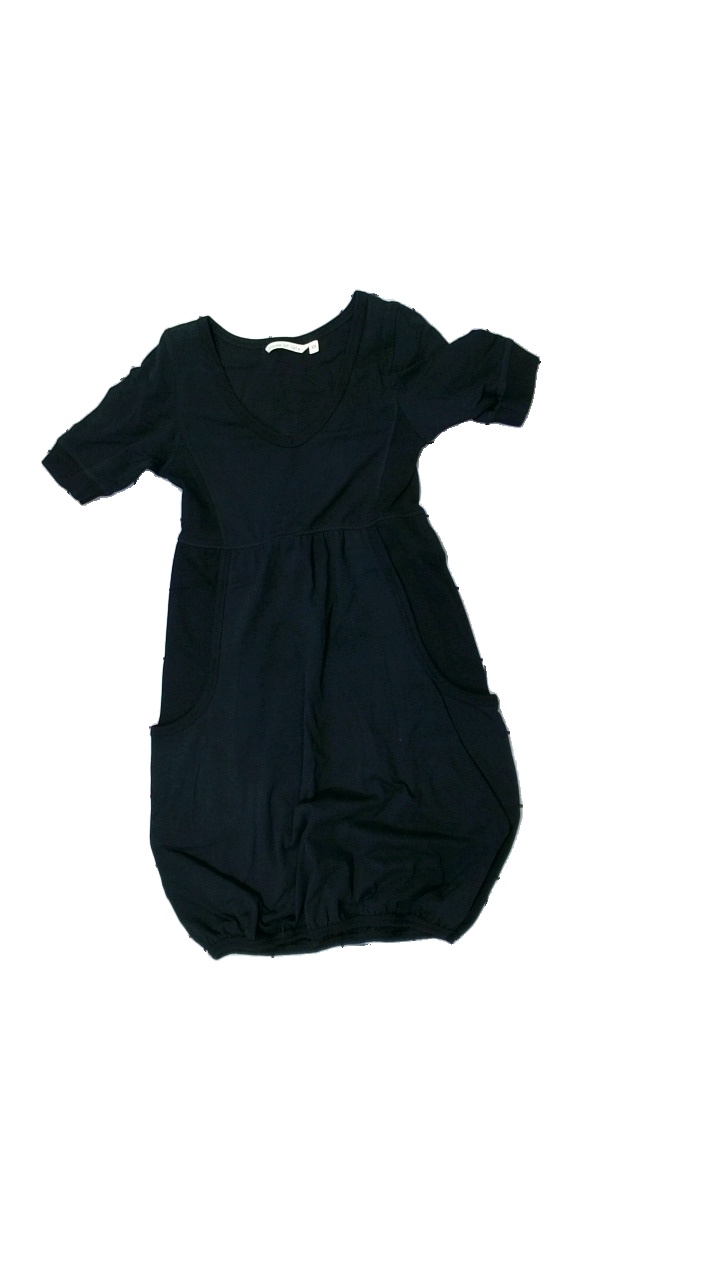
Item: Tunic (Ladies)
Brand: House Of Lola
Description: black tunic with pockets
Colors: Black
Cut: Loose
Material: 100% Cotton
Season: All
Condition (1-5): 5
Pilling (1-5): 5
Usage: Reuse
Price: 50-100